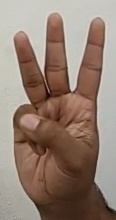
ASL sign: W